Sarah Reddish

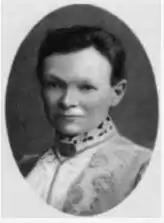

Sarah Reddish (3 October 1849 – 19 February 1928) was a British trade unionist and suffragette, who was active in the co-operative movement. A supporter of women running for local elections as a springboard to gaining national voting rights, she ran for office on the Bolton School Board and was successful in her second attempt in 1899. She also ran for office as a Poor Law Guardian, and was successful, but was defeated in her attempt to become a member of the borough council. As a textile worker, Reddish knew first-hand the conditions and wages women experienced and joined unions, working as a paid organiser to help women improve their situations. She was both a socialist and a radical feminist, urging women's equality in the public sphere.